Demeanor (song)

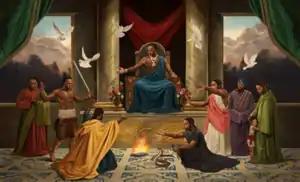
Pop Smoke is seen on a painting that comes to life and depicts different versions of him as white doves fly around.

The music video for "Demeanor" is set in the 19th century. Being inspired by Marie Antoinette and the Age of Enlightenment, Lipa wears a vintage corset-style lace-trimmed ballgown with a metallic bodice and ivory full skirt from Jean Paul Gaultier's Spring 1998 couture collection, with drop earrings, emerald pendant necklace, and a Vram ring. Lipa's outfit was created by Lorenzo Posocco. The singer's hairstylist and global creative director of Color Wow Hair Chris Appleton decided to add two bows made of real hair on the crown of her head, while her makeup artist Mary Phillips gave her sultry lids and rose-colored lipstick.